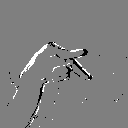
ASL letter: p